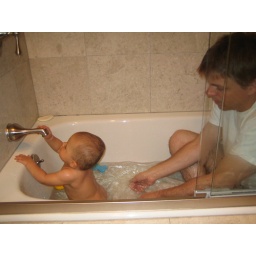
first bath in the tub